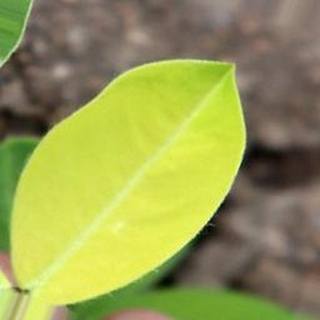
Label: groundnut_nutrition_deficiency